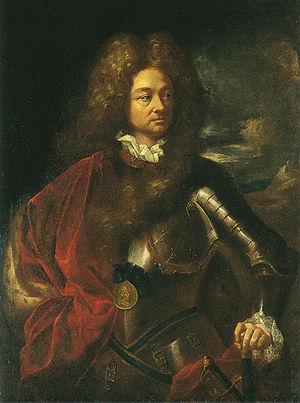
Hyacinthe Rigaud, né Jacinto Francisco Honorat Matias Rigau-Ros i Serra à Perpignan le 18 juillet 1659 et mort à Paris le 29 décembre 1743, est un peintre français, spécialisé dans le portrait.